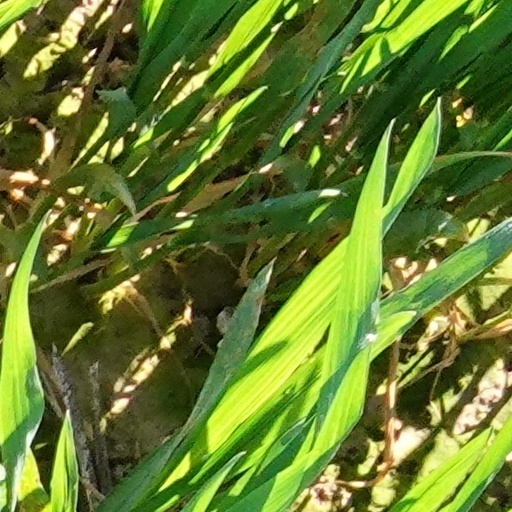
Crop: wheat